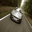
Label: automobile